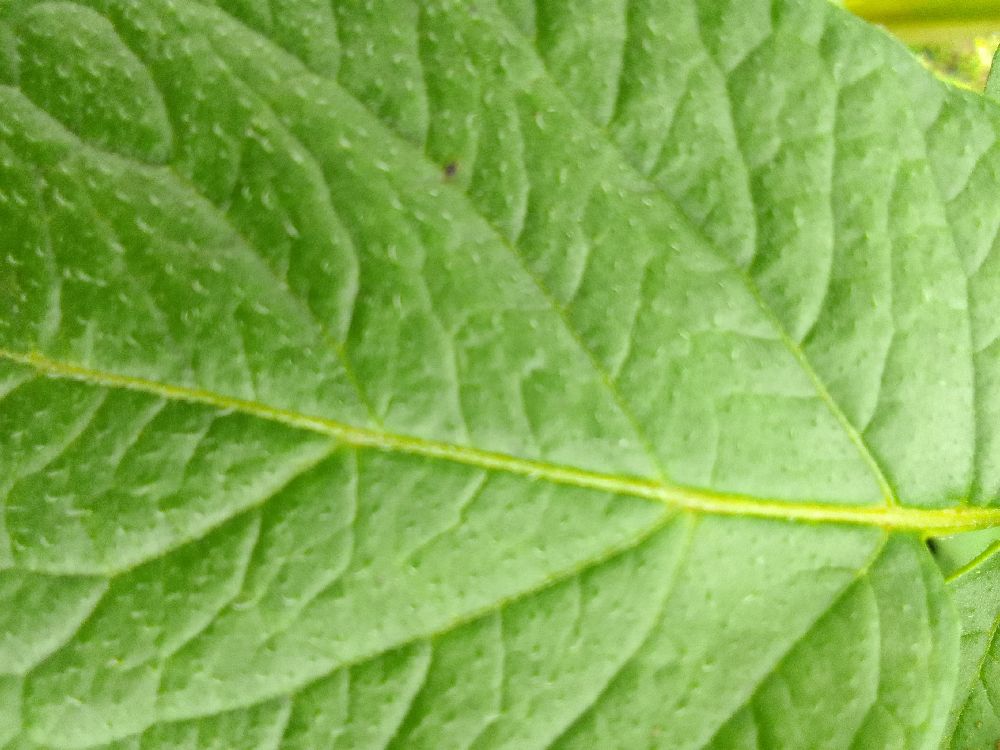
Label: Healthy